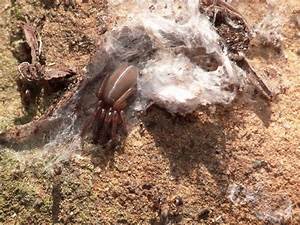
Label: spider